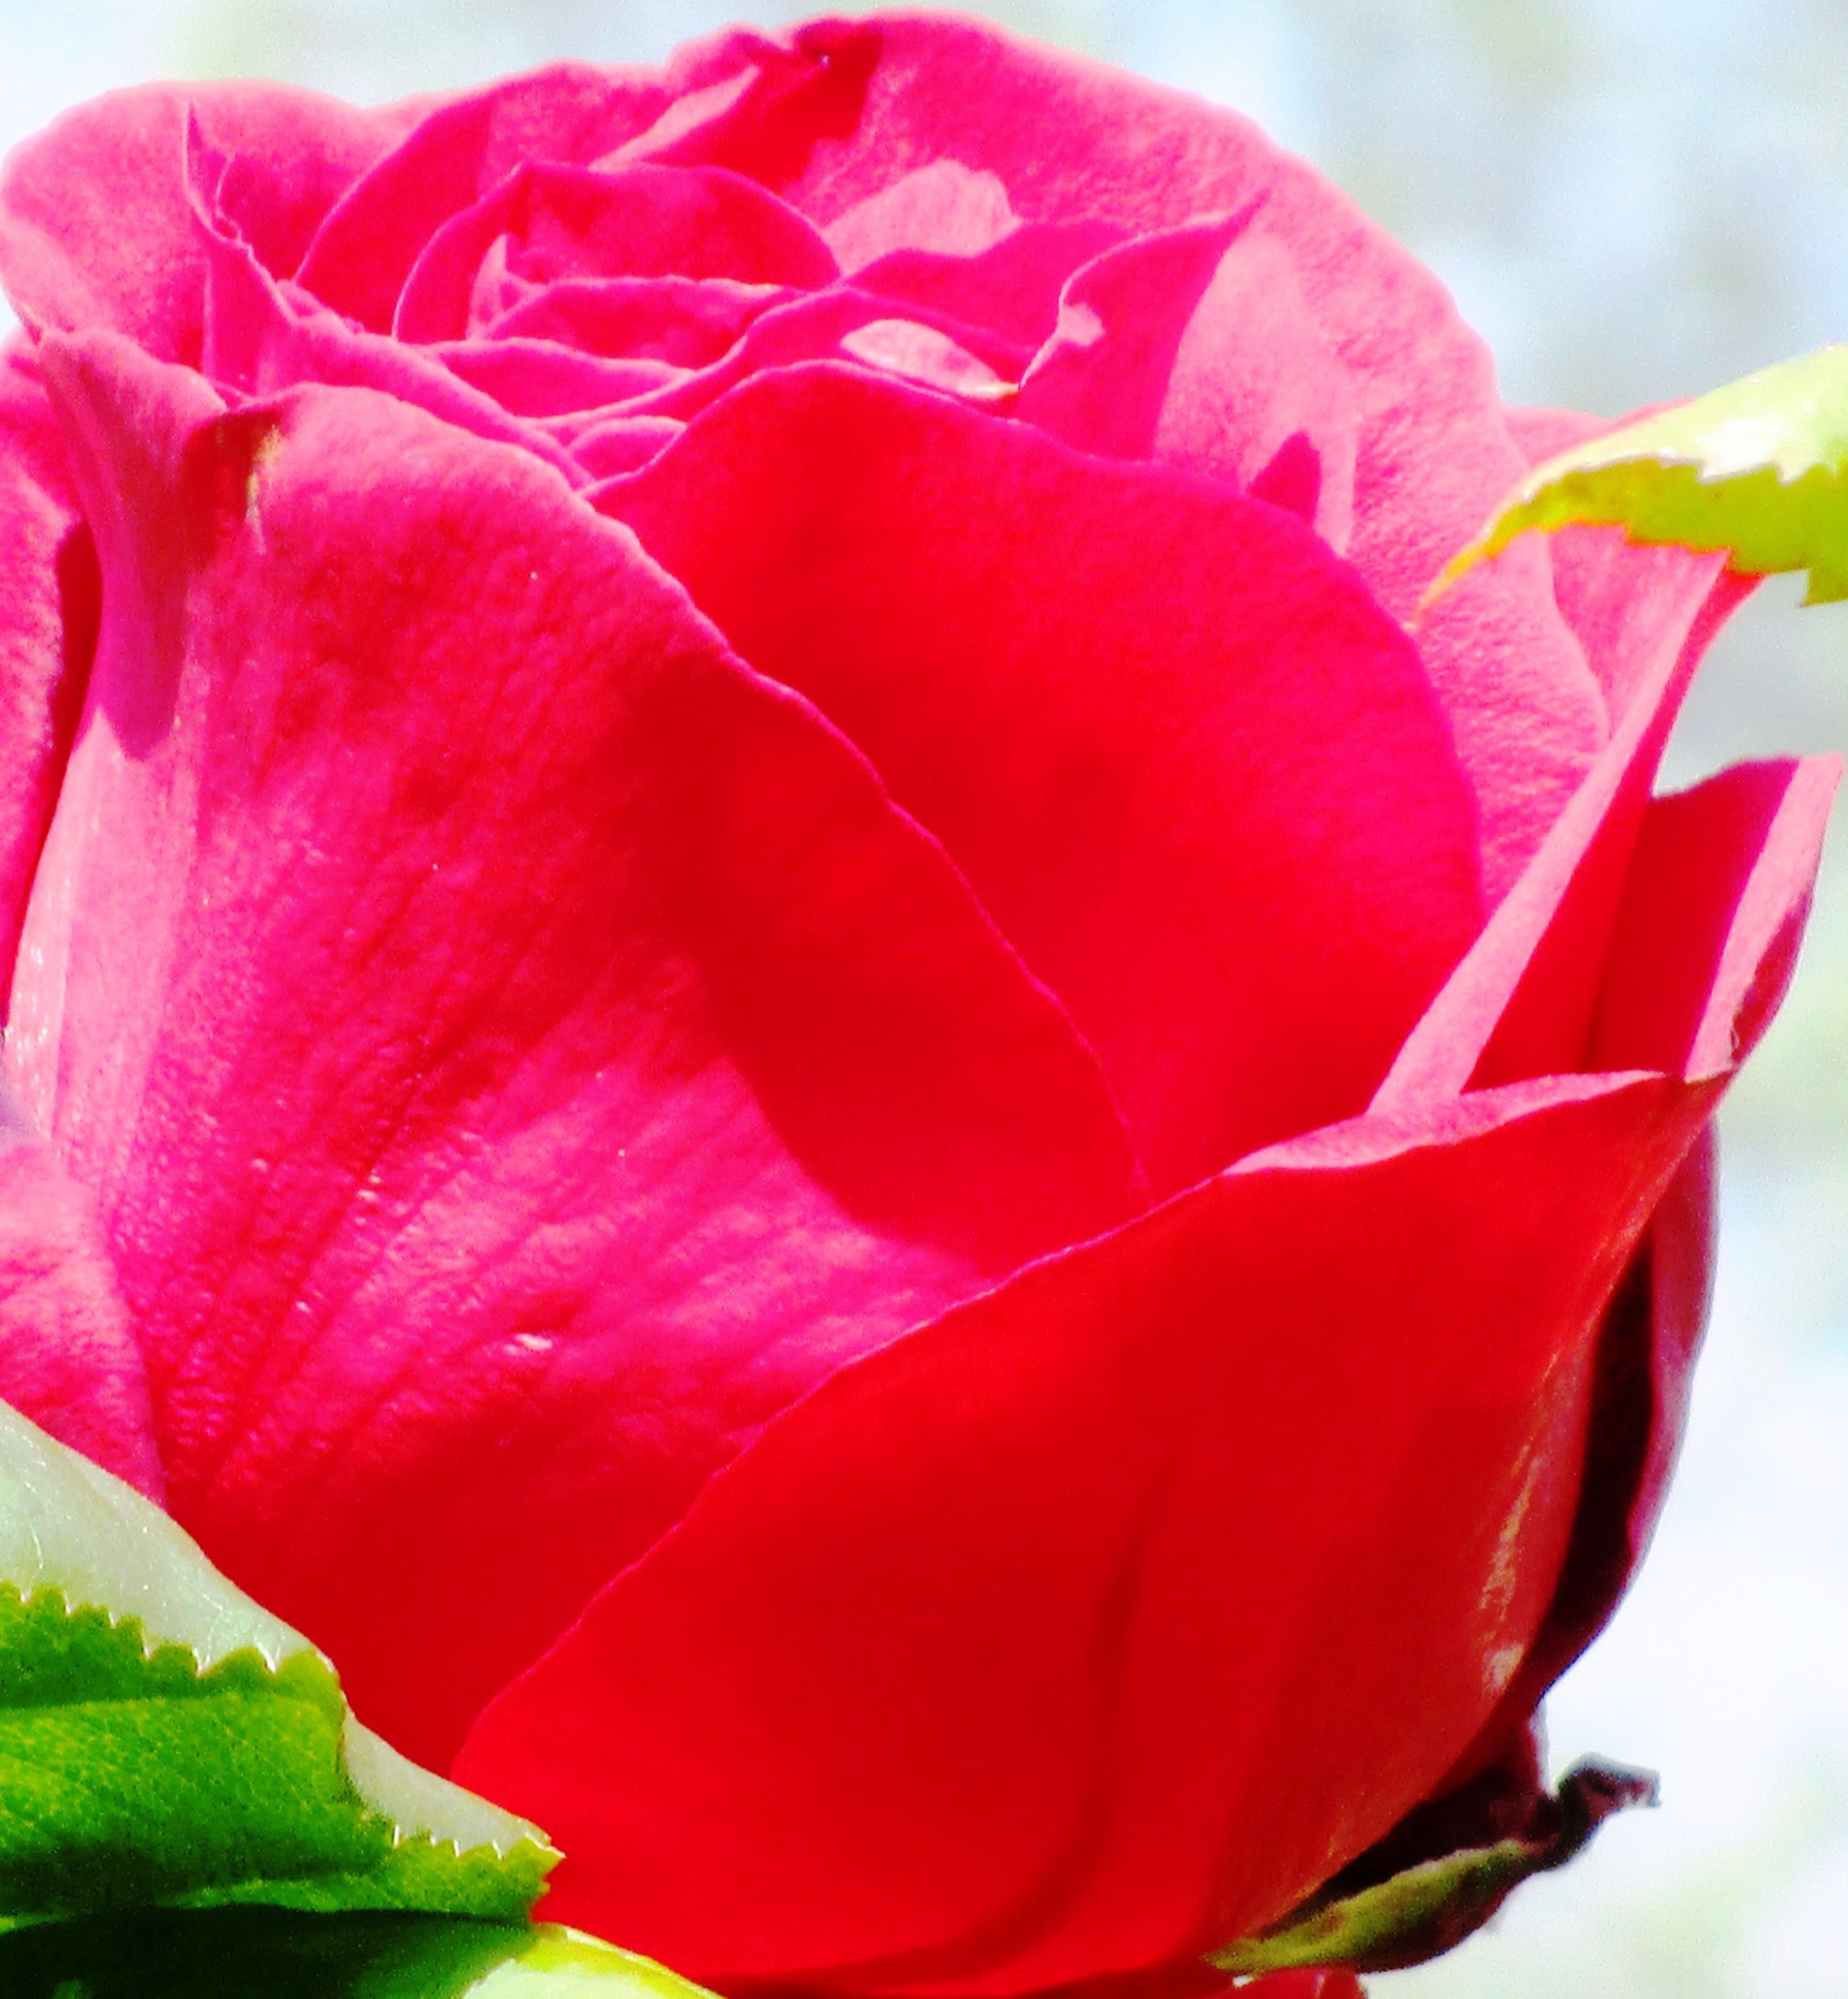
blossom, plant, flower, petal, bloom, love, rose, red, pink, flora, close up, beauty, fragrance, rose bloom, macro photography, flowering plant, garden roses, rose family, plant stem, land plant